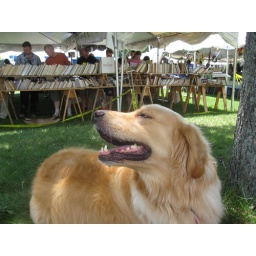
No dogs allowed! David and I took turns in the book tent.